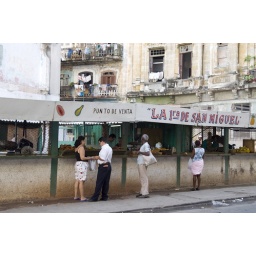
Local people shopping at fruit market in run down area, La Habana Vieja, Havana, Cuba